Guido Crosetto

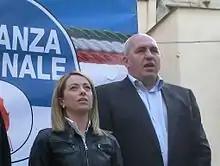
Crosetto and Giorgia Meloni at a FdI rally in 2014

As a candidate for the Senate of the Republic, Crosetto failed to be elected in the 2013 general election, because FdI votes did not exceed the threshold set at 3% by the electoral law known as "Porcellum." In the following year, Crosetto ran in the 2014 European Parliament election in Italy, but he was not elected because once again FdI votes did not exceed the threshold set at 4% for European elections in Italy. On the same day, Crosetto ran in the 2014 Piedmontese regional election as gubernatiorial candidate for FdI and ran alone outside the centre-right coalition led by Berlusconi's FI. In this election, Matteo Salvini's Lega Nord (LN) was allied with FI against FdI, supporting Gilberto Pichetto Fratin's candidacy. In the election, Crosetto arrived at the fourth place, gaining only 5.2% of votes. Following the 2014 election defeats, Crosetto retired from politics in September 2014 and Salvini became closer to Giorgia Meloni's FdI because, without Crosetto, the party moved further to the right-wing.